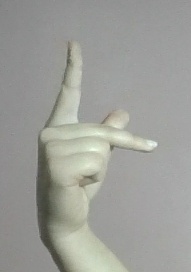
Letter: dha